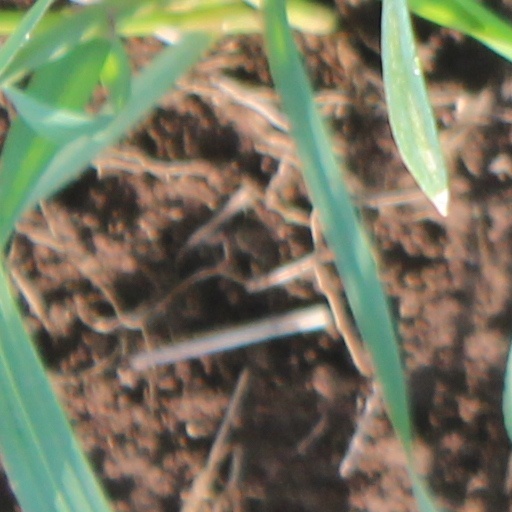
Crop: wheat